Battle of Sparrsätra

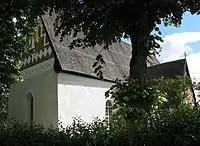
The church of Sparrsätra.

The battle took place at Sparrsätra, which is located in Uppland, north of Enköping. According to tradition it was fought on waterlogged meadows west of the church of Sparrsätra, but it has been suggested that the rebels had their encampment several kilometres eastwards in Rönne, where there are remains of potentially strategic fortifications.